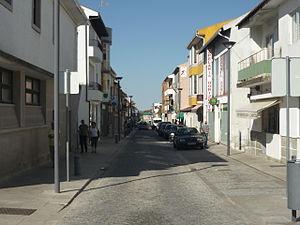
Rue de Carrazeda
Carrazeda de Ansiães est une municipalité du Portugal, située dans le district de Bragance et la région Nord.